Neighborhood play

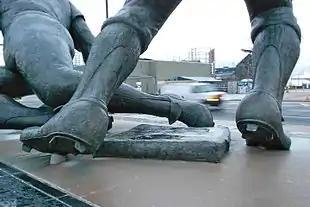
"Play at Second Base" by sculptor Joe Brown. Both the defensive player and the runner are within a few inches of touching the base.

In baseball, a neighborhood play is a force play in which a fielder receiving the ball in attempting to force out a runner at second base, catches and quickly throws the ball to first base in a double play attempt without actually touching second base, or by touching second base well before catching the ball. By every rules code, such a play is not an out, because to record a force out, the fielder with the ball must actually touch a force base (or tag the forced runner) before the forced runner arrives.